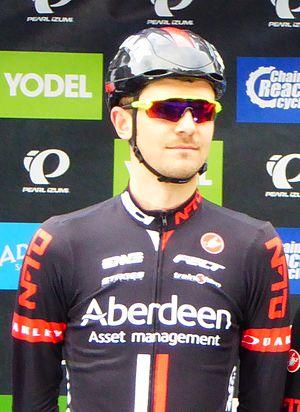
Dale Appleby, né le 19 décembre 1986 à Pontypridd au pays de Galles, est un coureur cycliste britannique. Il est membre de l'équipe NFTO depuis 2014.